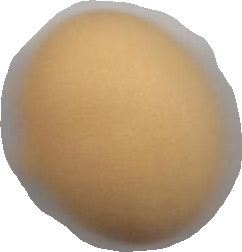
Variety: Dega